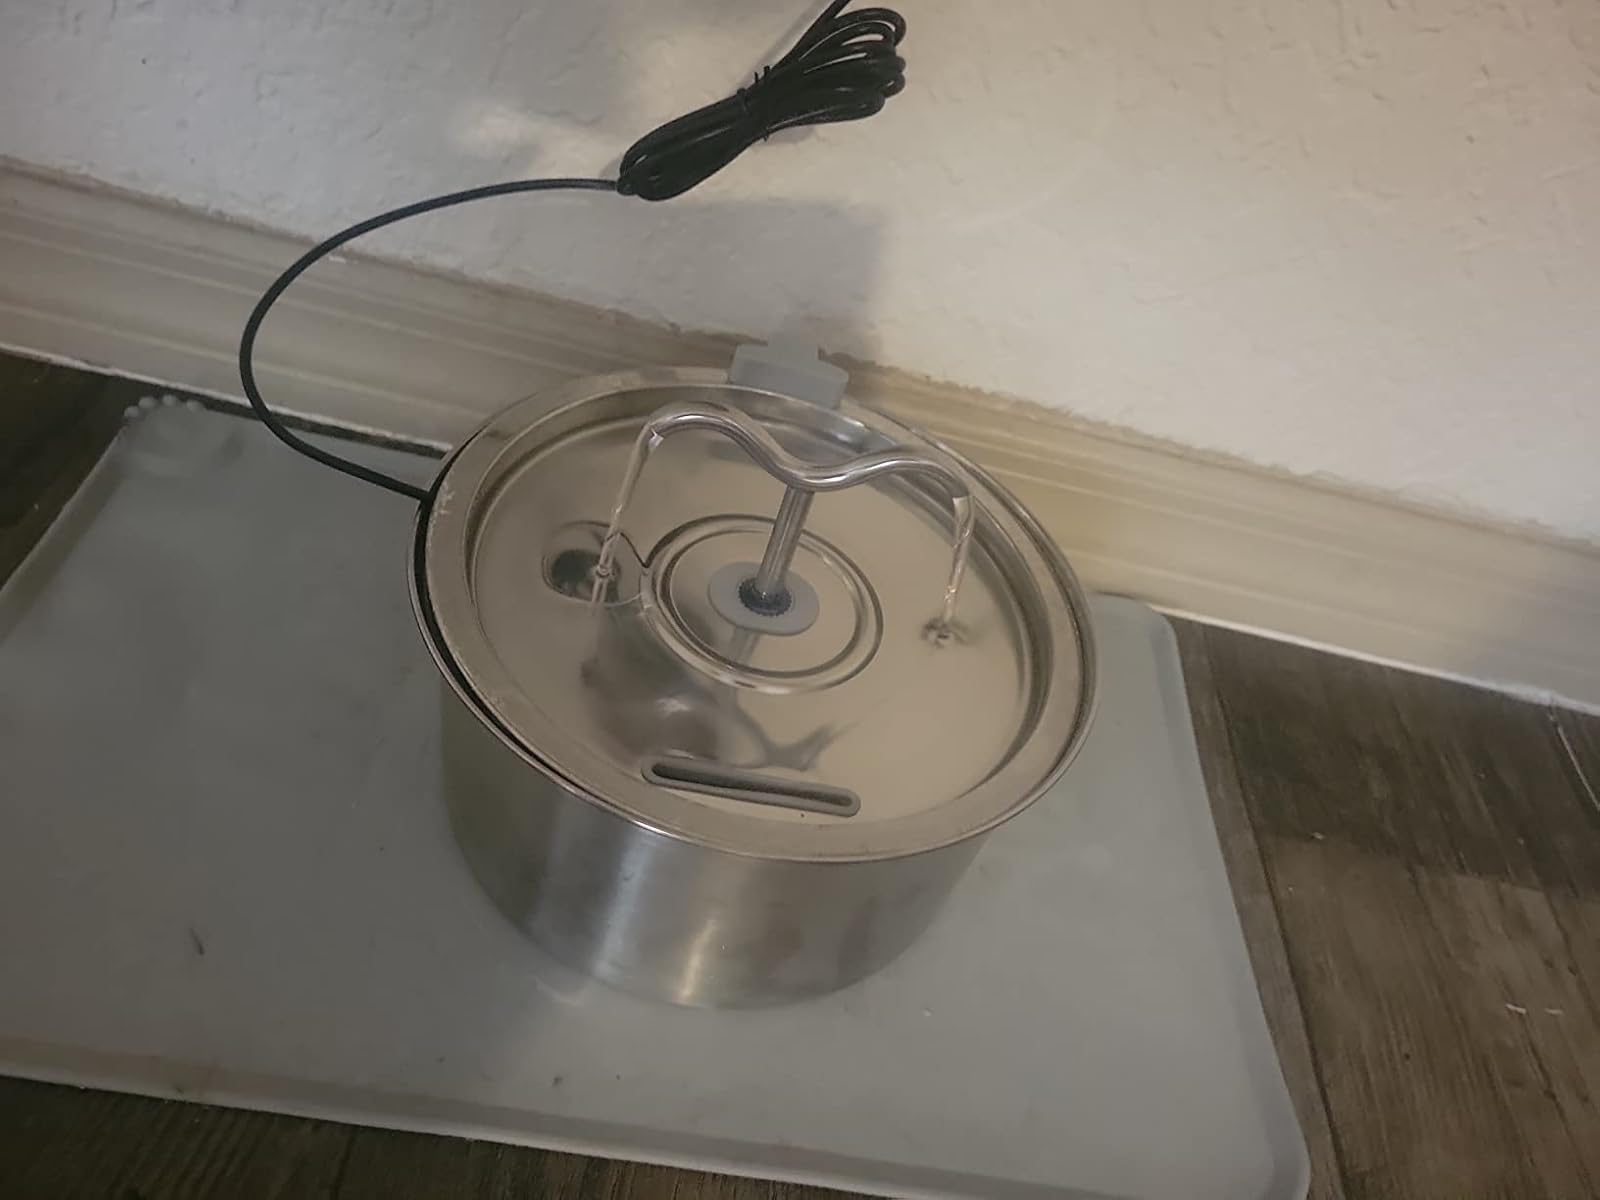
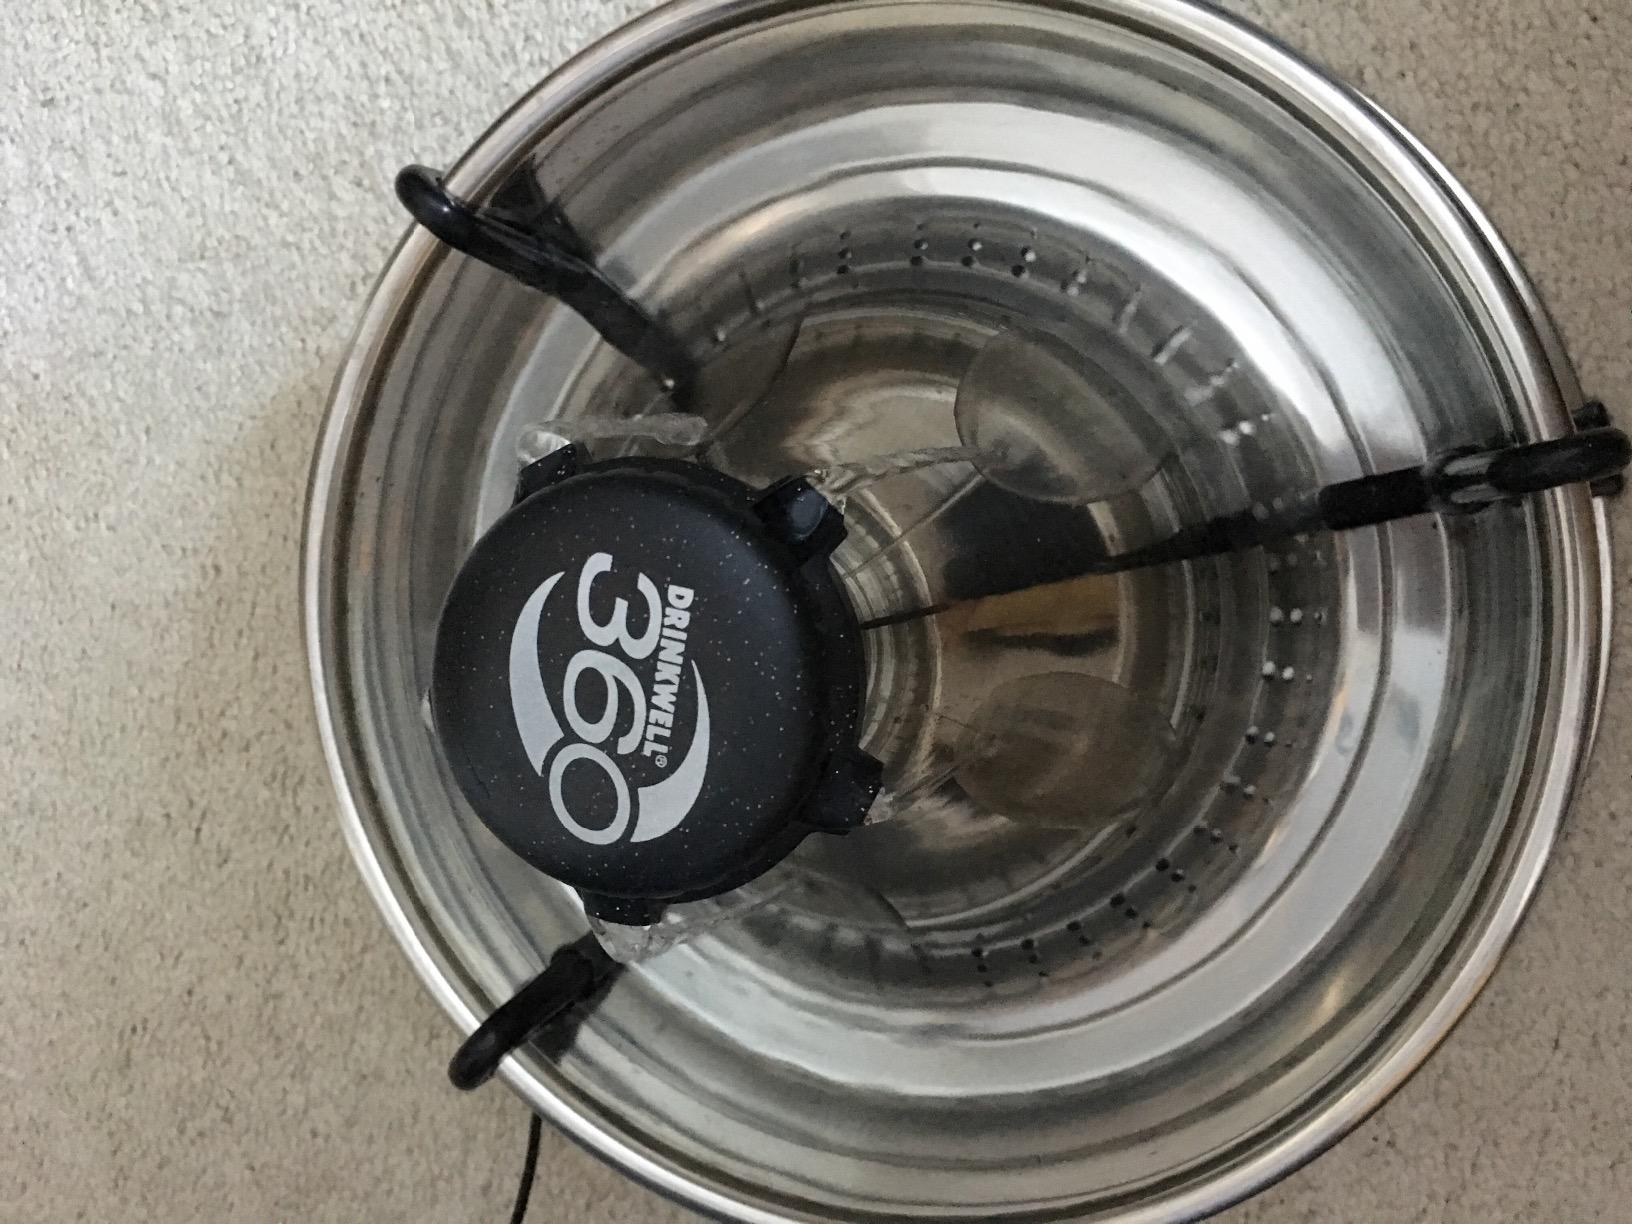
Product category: items_bowl
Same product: no